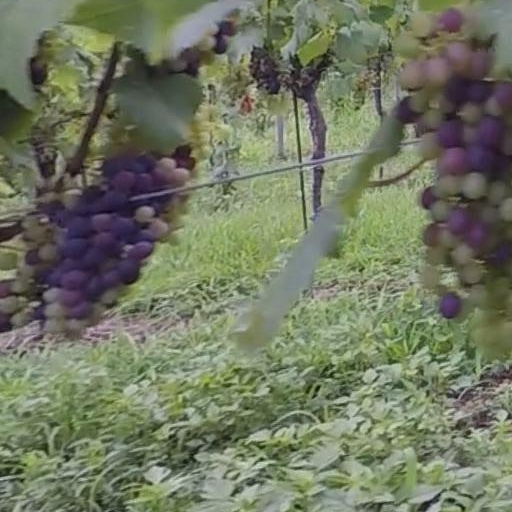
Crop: grape